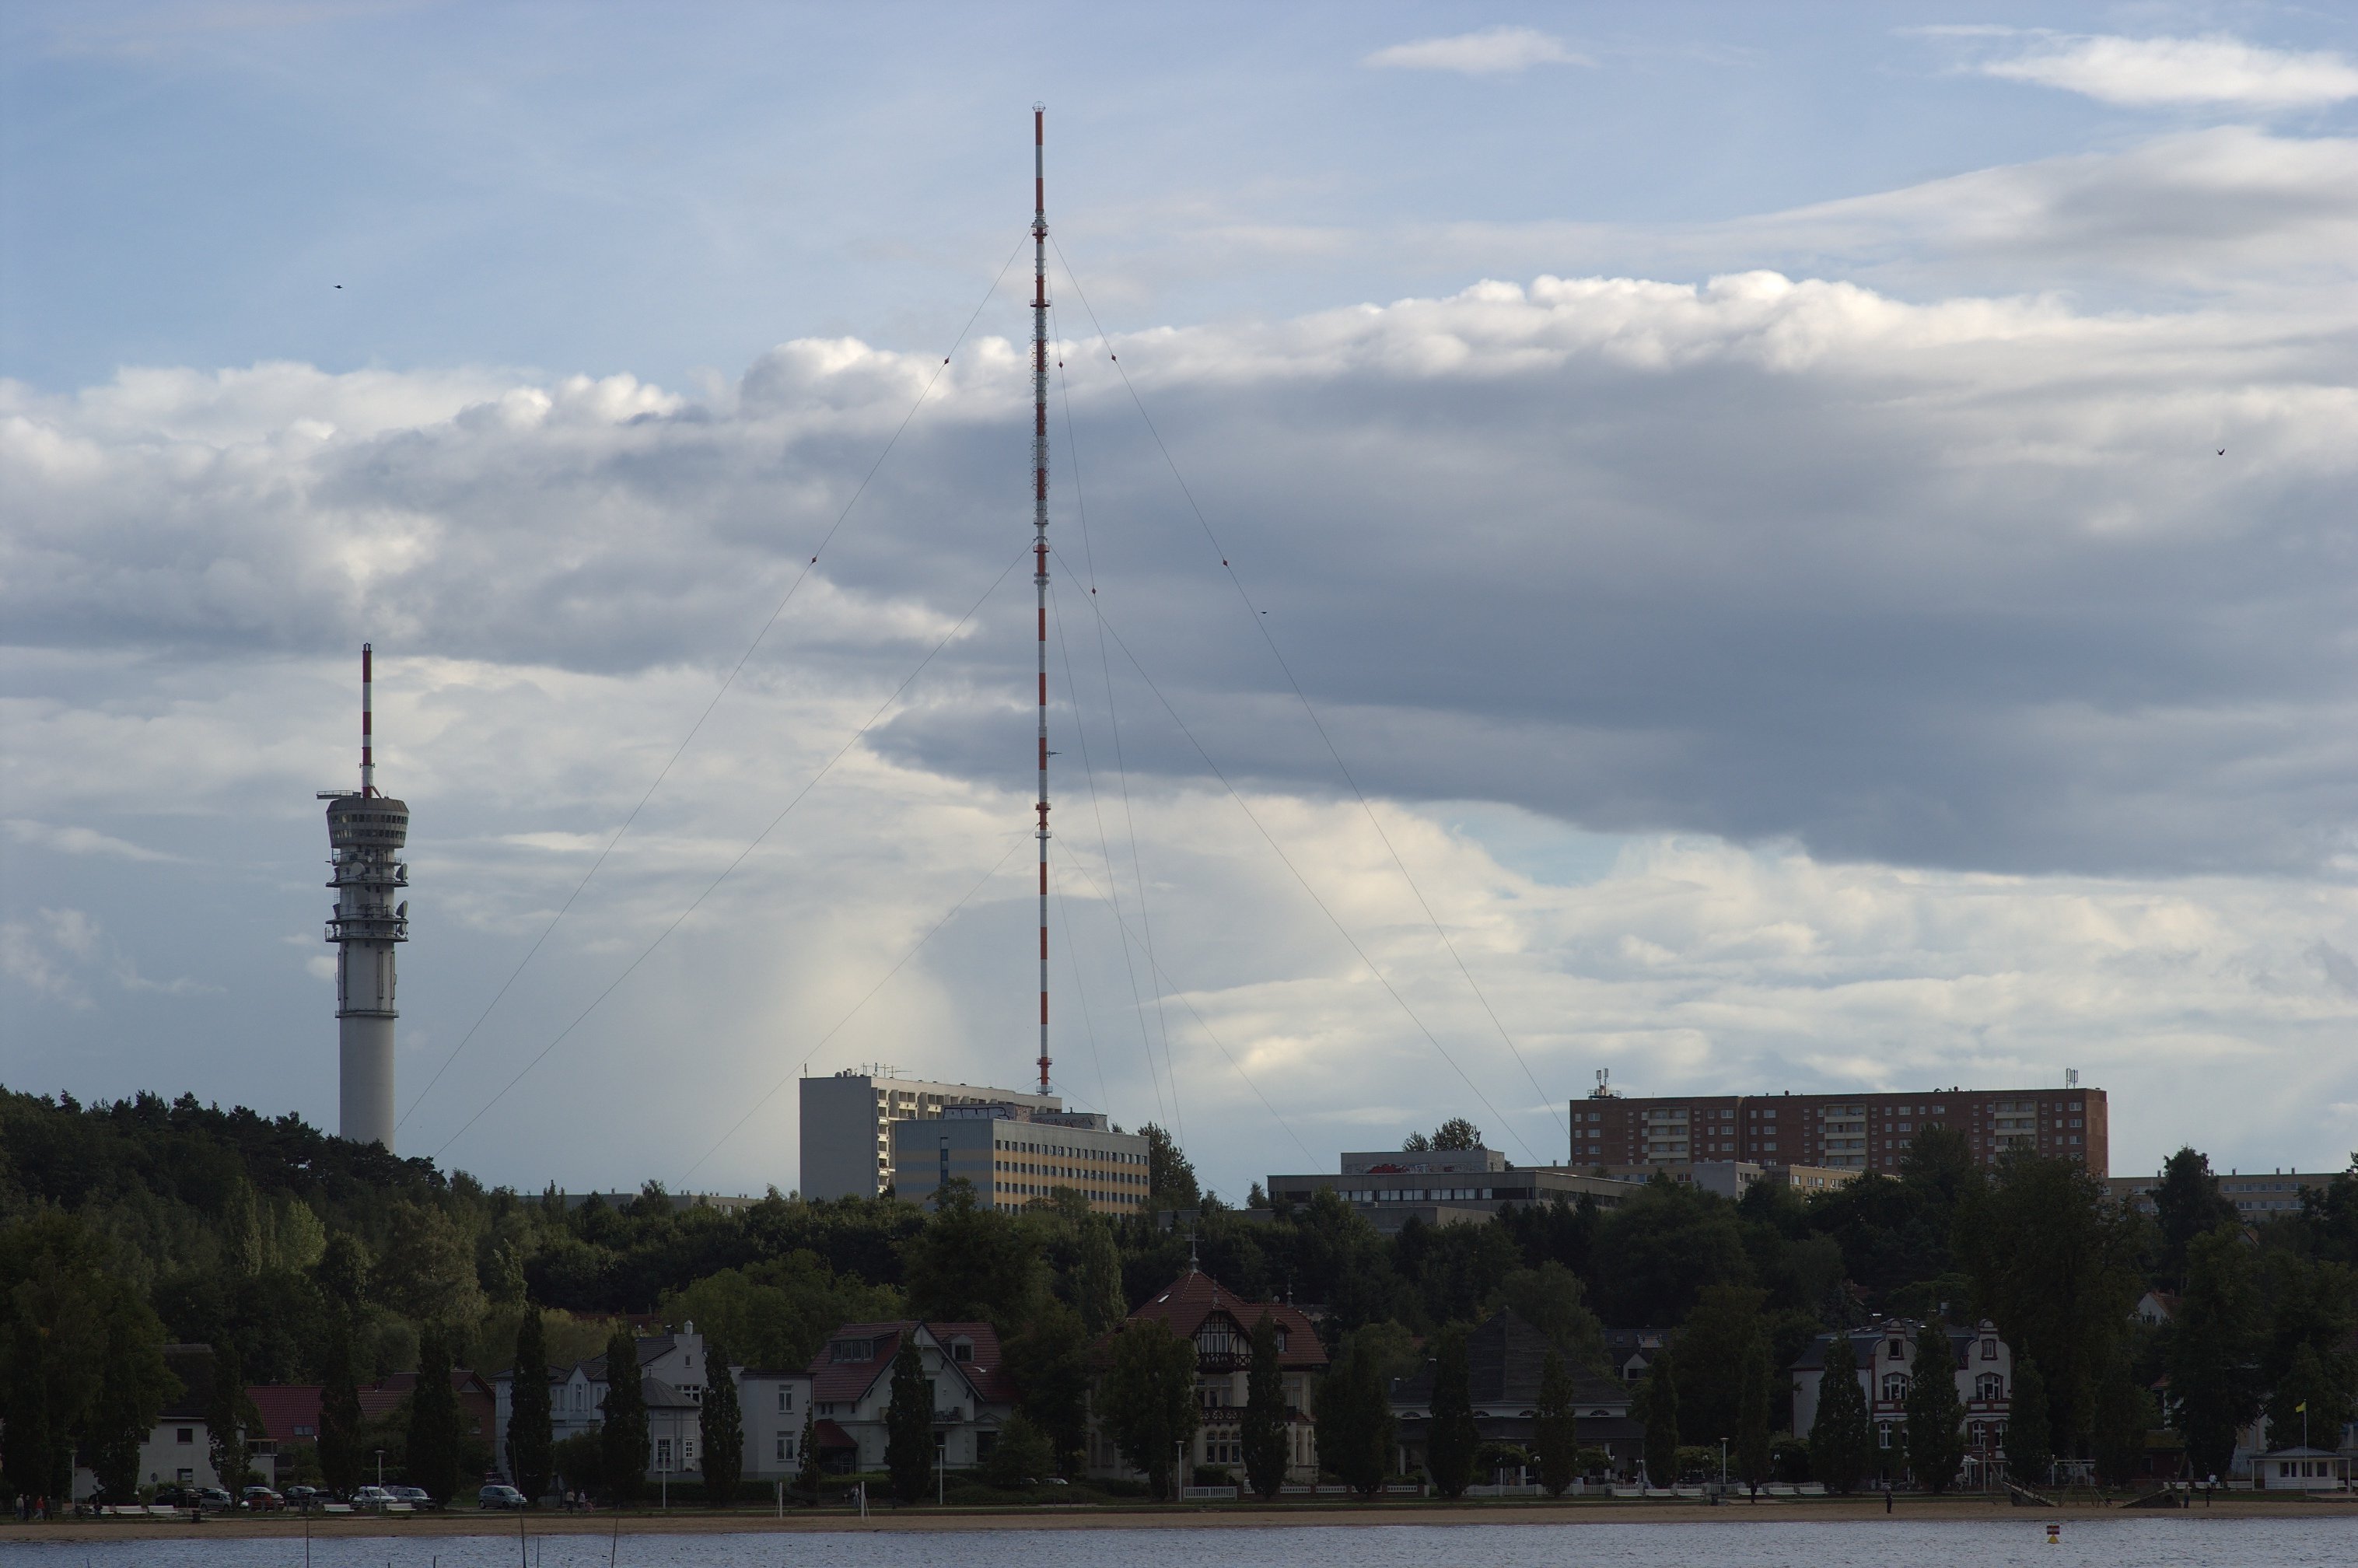
sky, skyline, wind, city, skyscraper, cityscape, tower, mast, tower block, rawtherapee, germany, deutschland, walimex, samyang, pentax, 85mm, 1957, 2010, fernsehturm, mecklenburgvorpommern, lenstagged, steffenzahn, schwerin, k100d, justpentax, iamflickr, 85mmf14, walimex85mm, walimexpro8514if, beschriftet, bergfels, 19063, zippendorf, funkmast, 196064, gfpmast, hamburgerallee7274